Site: brandenburg
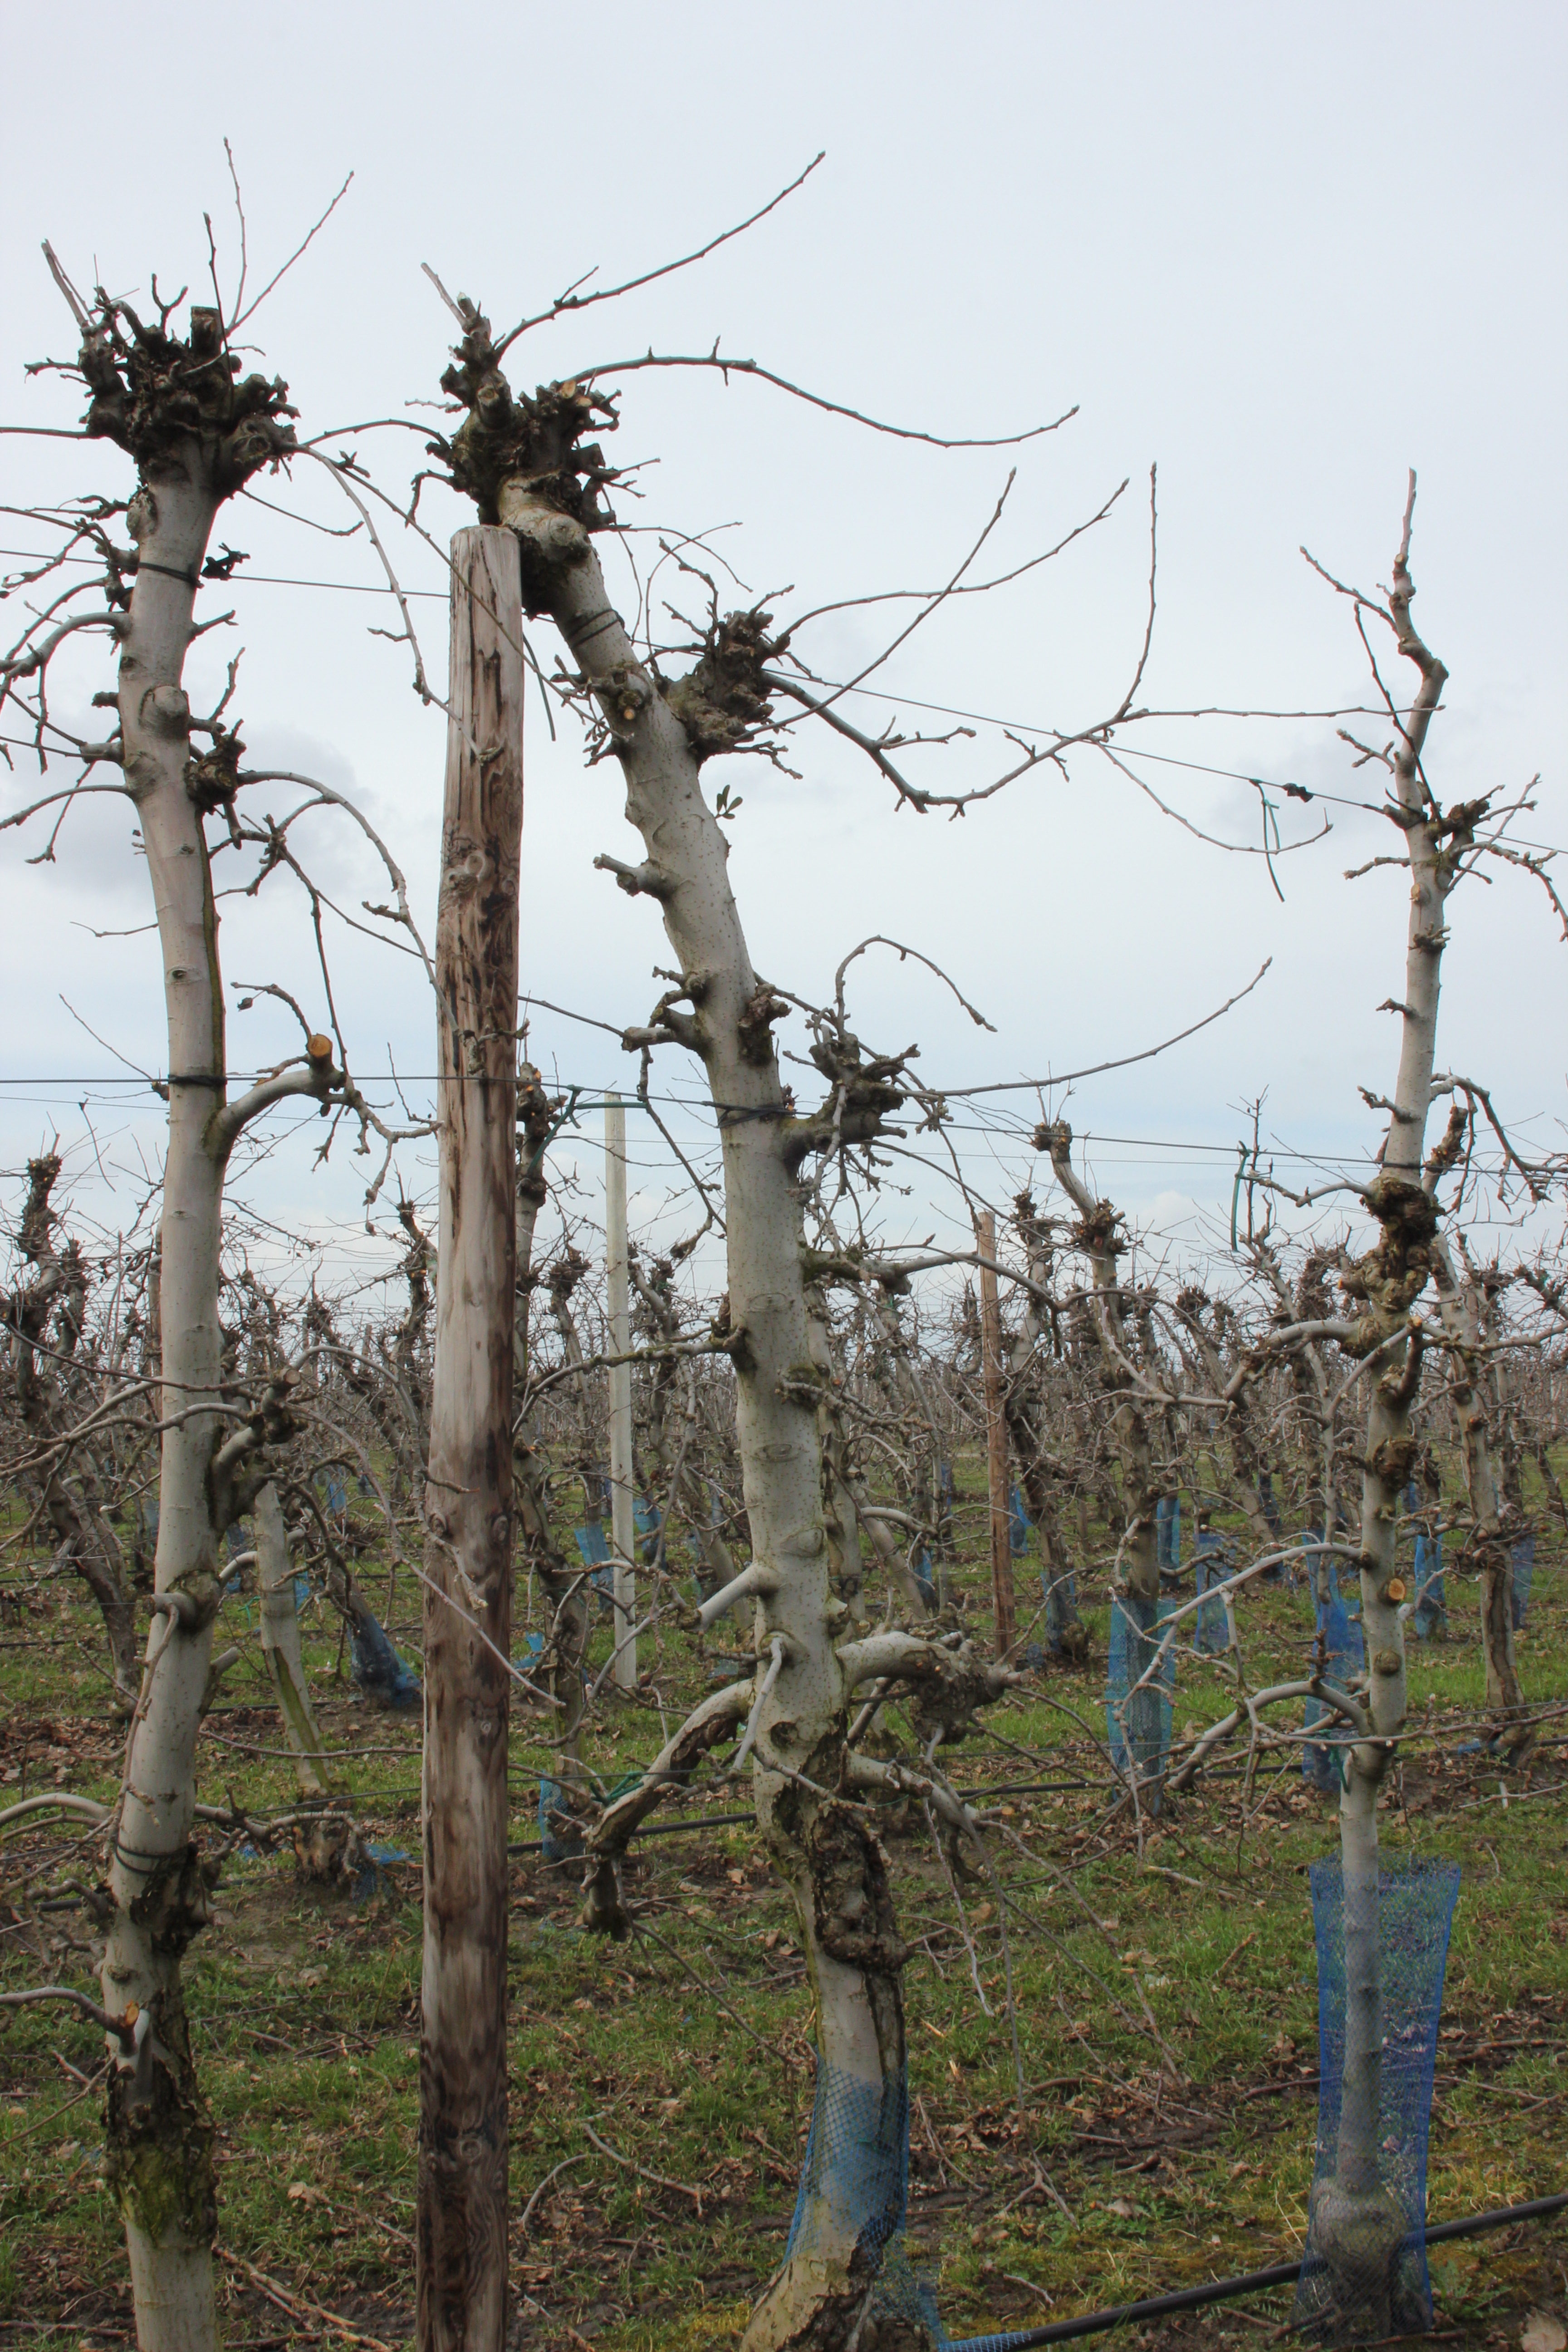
Growth stage (BBCH 01): Bud development